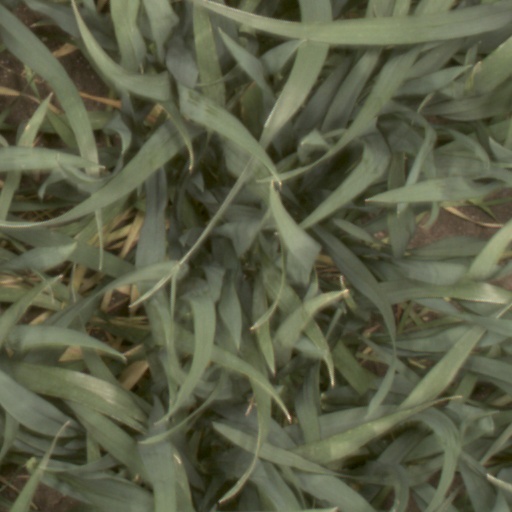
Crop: wheat